Giovanni Francesco Abela

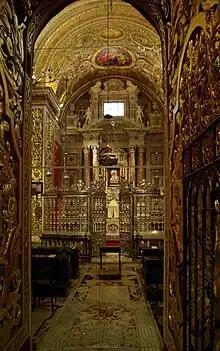
Chapel of Our Lady of Philermos

Giovanni Francesco Abela (1582–1655) was a Maltese noble who in the early 17th century wrote an important work on Malta, "Della Descrittione di Malta isola nel Mare Siciliano: con le sue antichità, ed altre notizie", "description of Malta, island in the Sicilian sea, with its antiquities, and other information".